The Match (2019 film)

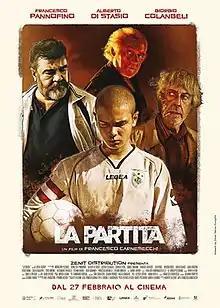
Film poster

The Match is a 2019 Italian drama film directed and written by Francesco Carnesecchi and starring Francesco Pannofino, Alberto Di Stasio and Giorgio Colangeli.